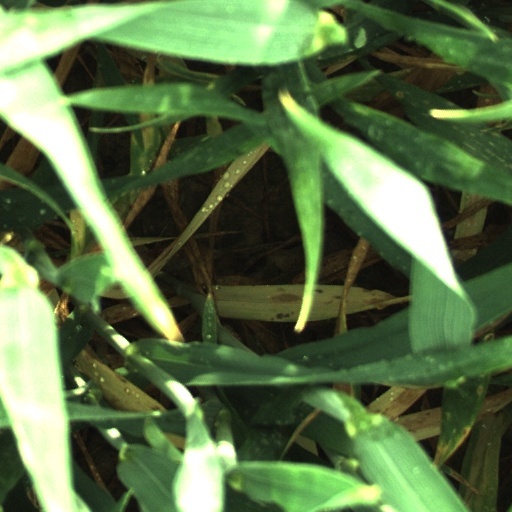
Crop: wheat